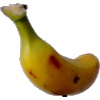
Label: banana_lady_finger